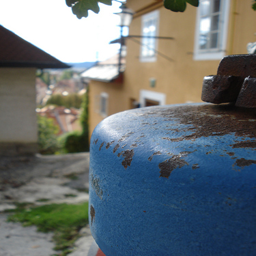
A blue fire hydrant is standing next to a building.
a close up of a blue metal surface with a building background
The blue weathered tank sits alongside the house.
a blue tank of compressed gas near a house
A blue propane container with rust on it, just outside a residential area